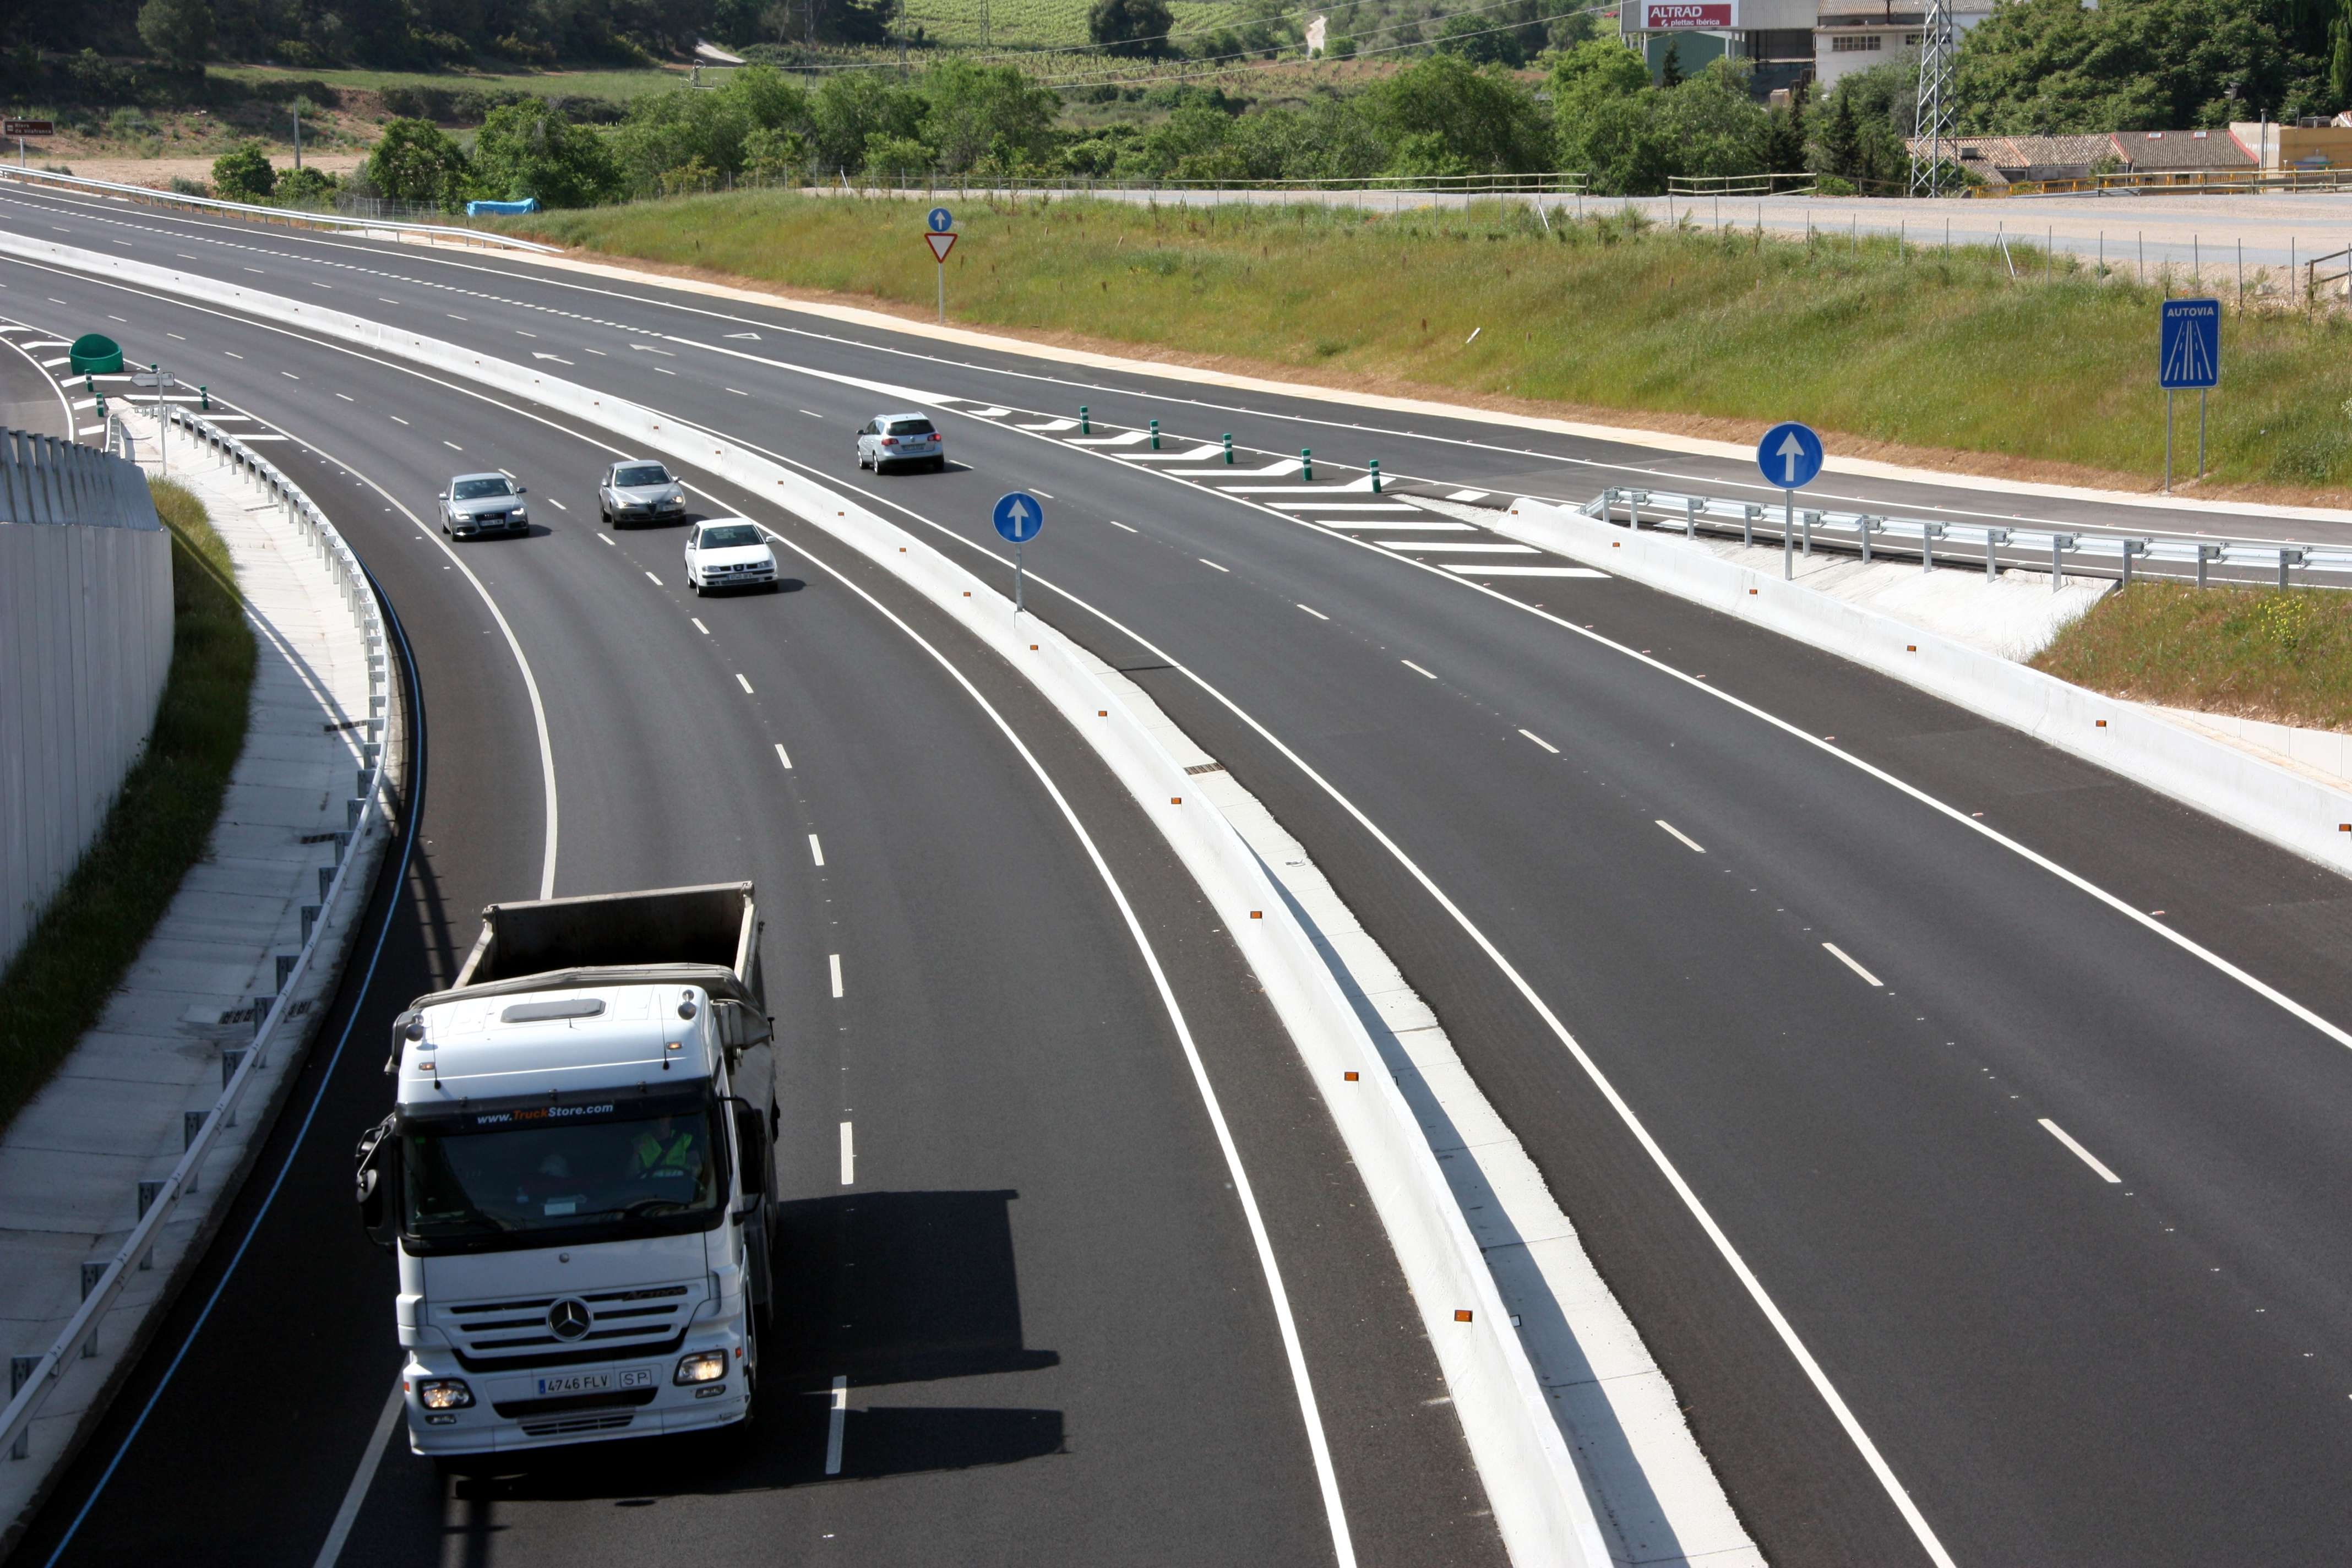
road, traffic, car, highway, driving, asphalt, travel, transport, truck, lane, shoulder, infrastructure, circular, race track, lead, road surface, nonbuilding structure, controlled access highway, traffic congestion